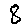
Label: 8